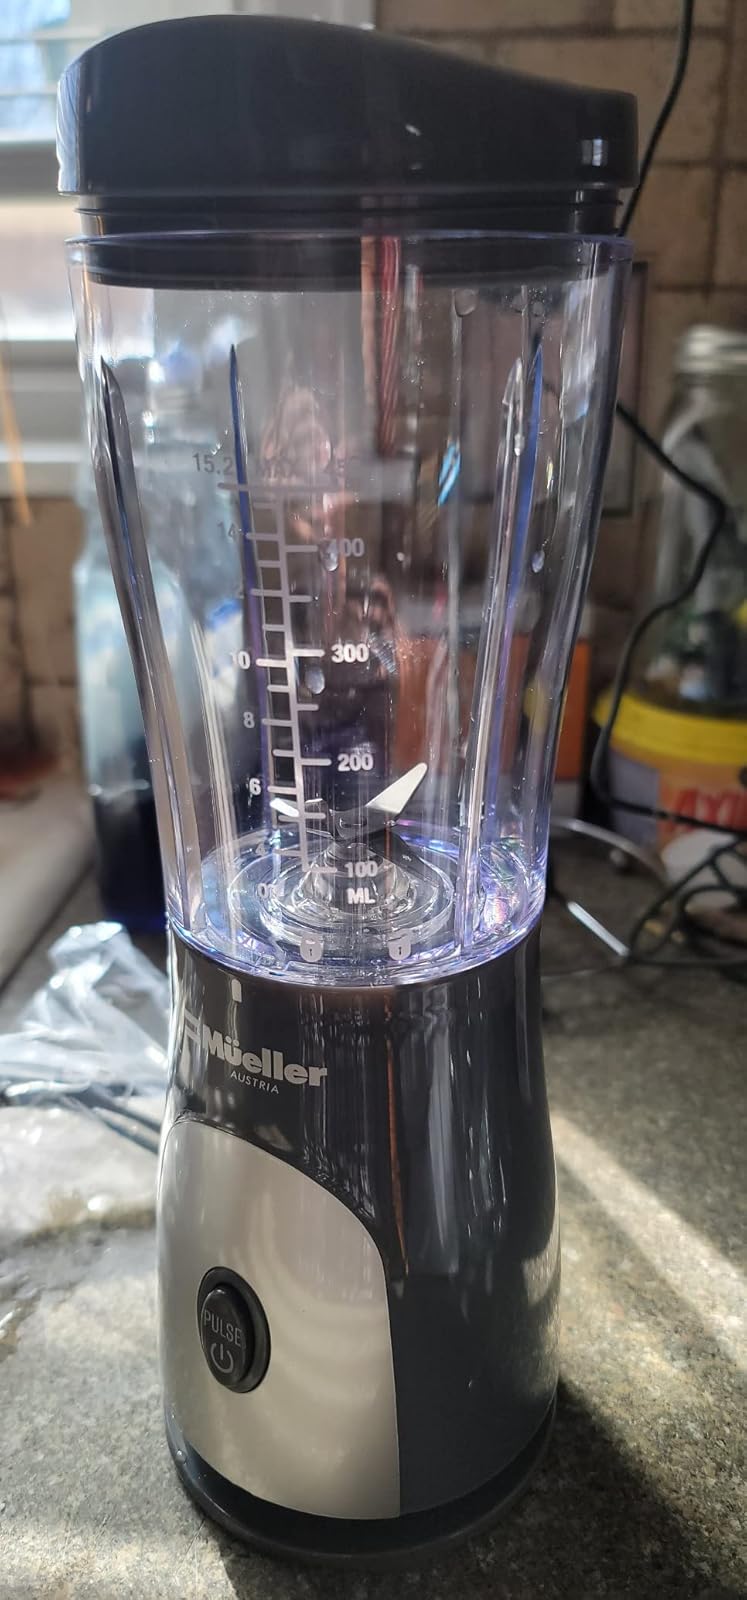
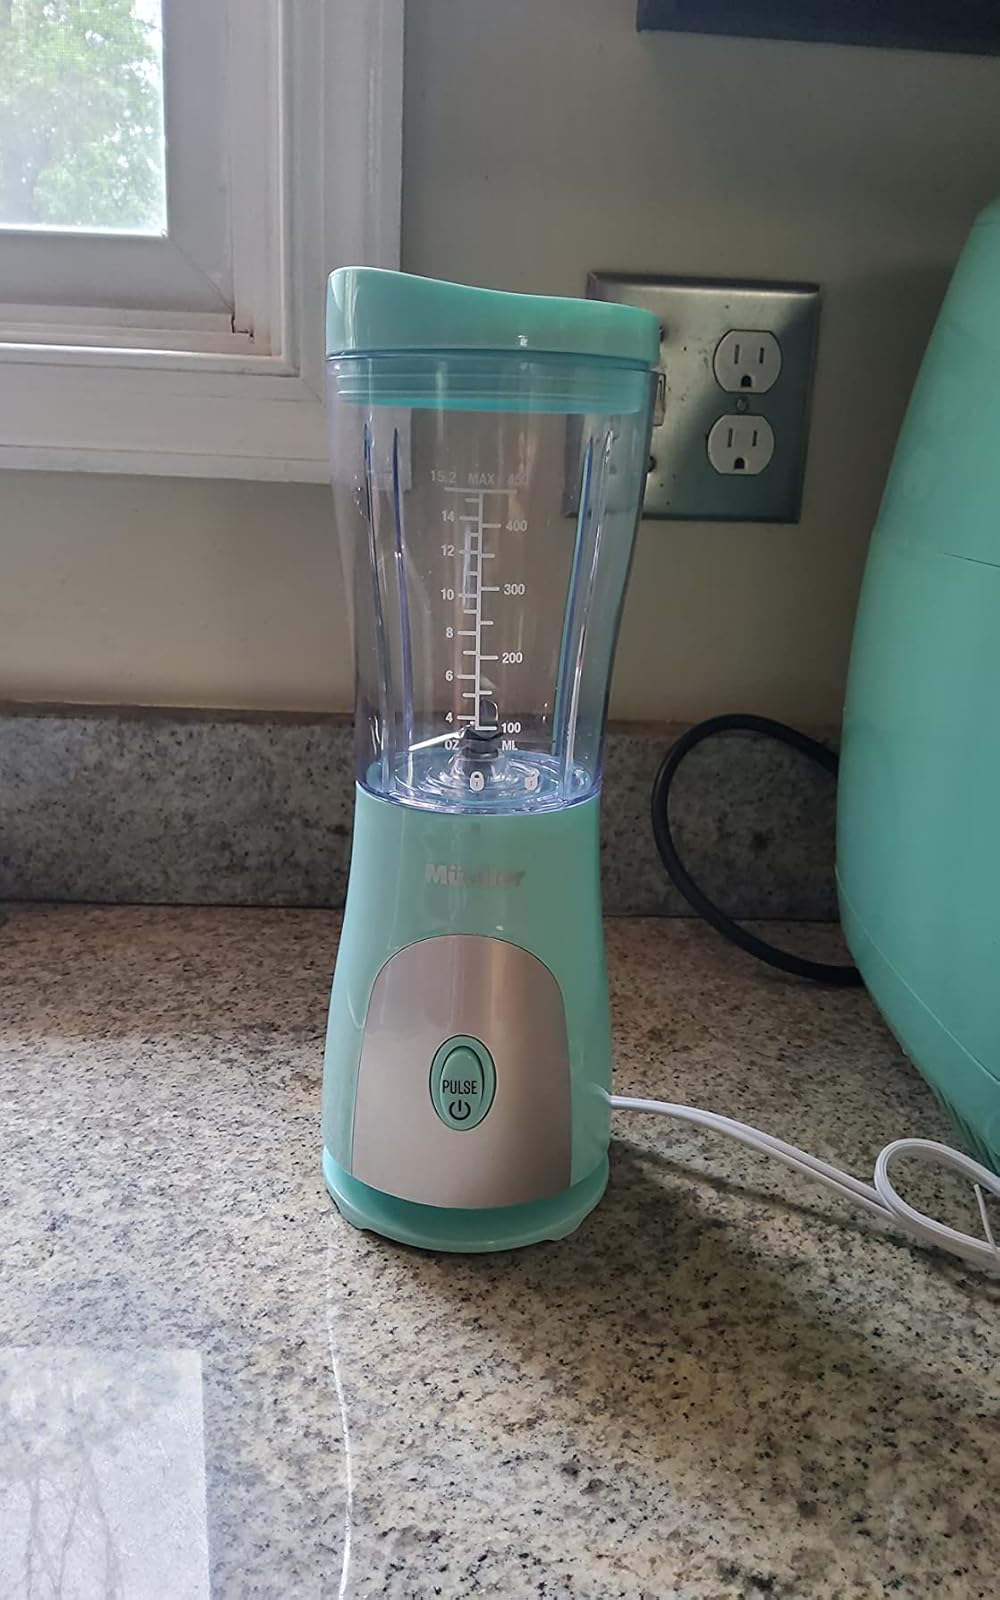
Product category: items_blender
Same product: no